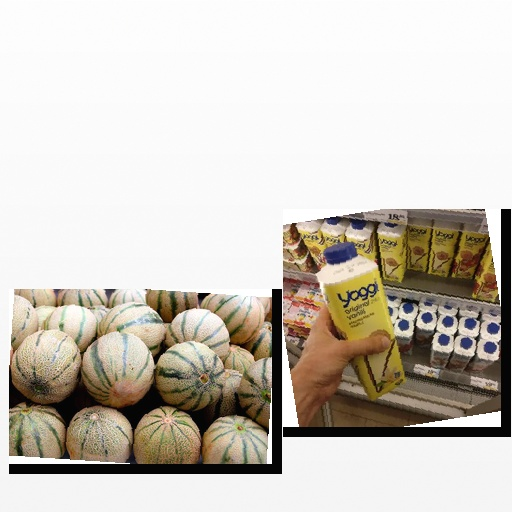
Food items: cantaloupe, vanilla_yoghurt